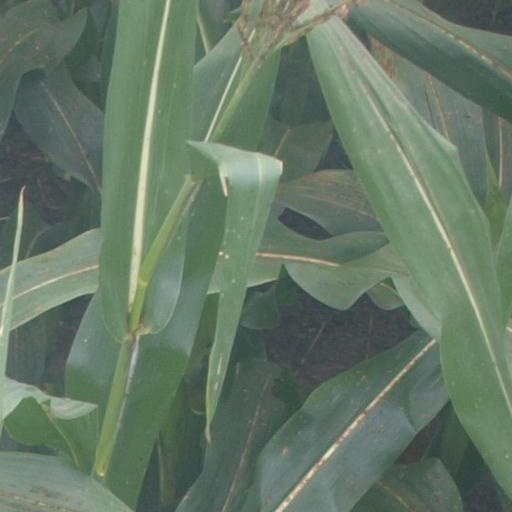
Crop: maize; corn